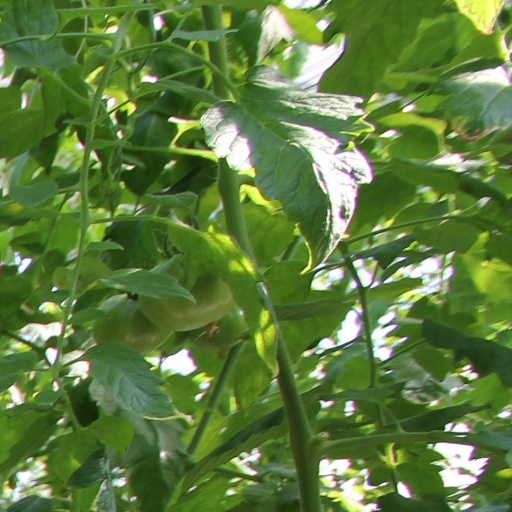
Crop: tomato